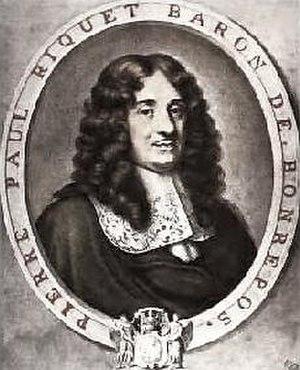
Le canal du Midi est un canal de navigation français à bief de partage qui relie Toulouse à la mer Méditerranée depuis le xviiᵉ siècle. D'abord nommé « canal royal de Languedoc », les révolutionnaires le rebaptisent en 1789 « canal du Midi ». À partir du xixᵉ siècle, le canal latéral à la Garonne, qui double la Garonne de Bordeaux à Toulouse, prolonge le canal du Midi pour fournir une voie navigable de l'océan Atlantique à la mer Méditerranée : l'ensemble des deux canaux est dénommé « canal des Deux-Mers ».
Louis de Froidour, seigneur de Cerizy, est né à la Fère en Picardie dans l'Aisne, vers 1625.
Le minervois est un vin français d'appellation d'origine contrôlée produit sur le piémont de la montagne Noire, à cheval sur l'Aude et l'Hérault. Il produit majoritairement des vins rouges.
Le cabardès est un vin d'appellation d'origine contrôlée produit au nord-ouest de Carcassonne, dans l'Aude.